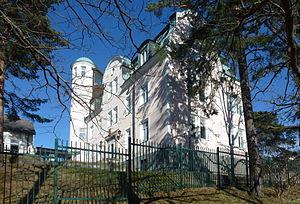
Ceci est une liste des représentations diplomatiques de la République de Cuba, à l'exclusion des consulats honoraires. Cuba a une présence diplomatique mondiale étendue et est le deuxième pays d'Amérique latine avec le plus grand nombre de missions diplomatiques après le Brésil.